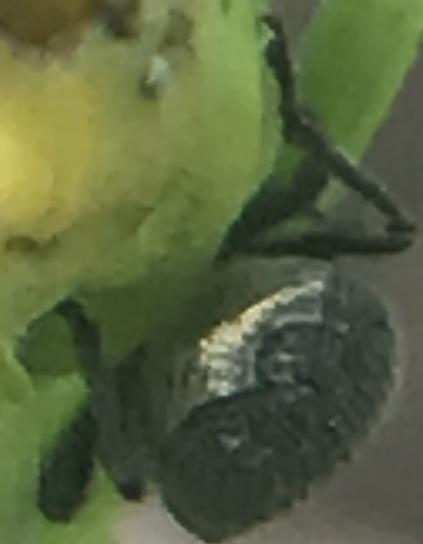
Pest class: Cabbage_seedpod_weevil